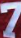
Number: 7